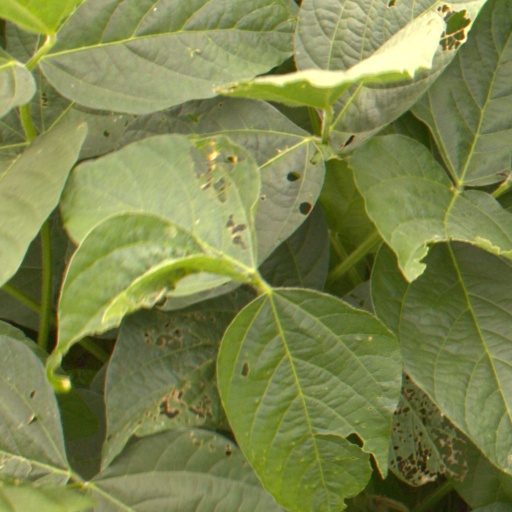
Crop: soybean